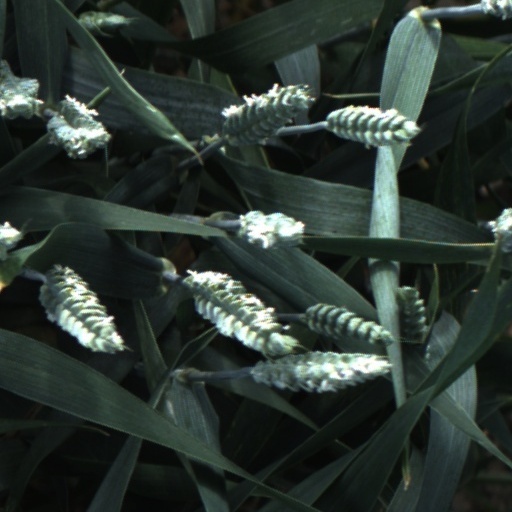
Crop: wheat